Cerva CE.43 Guépard

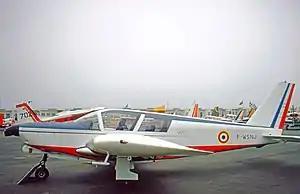
The prototype CE 43 Guepard displayed at the June 1971 Paris Air Show in French Air Force Markings

The Cerva CE.43 Guépard (English: Cheetah) is an all-metal version of the Wassmer WA.4/21. The WA.4/21 prototype first flew in March 1967. Construction is a steel-tube with a fabric covered fuselage and plywood-covered wing. Wassmer decided to produce an alternate all-metal version and teamed up with Siren SA to form a joint-company known as Consortium Europeén de Réalisation et de Ventes d'Avions (CERVA). The two aircraft have identical dimensions but the all-metal Guépard is heavier.